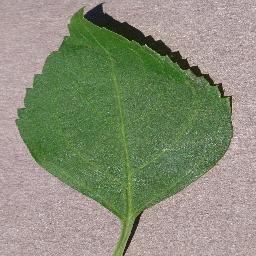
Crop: cherry
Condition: (including_sour)_healthy